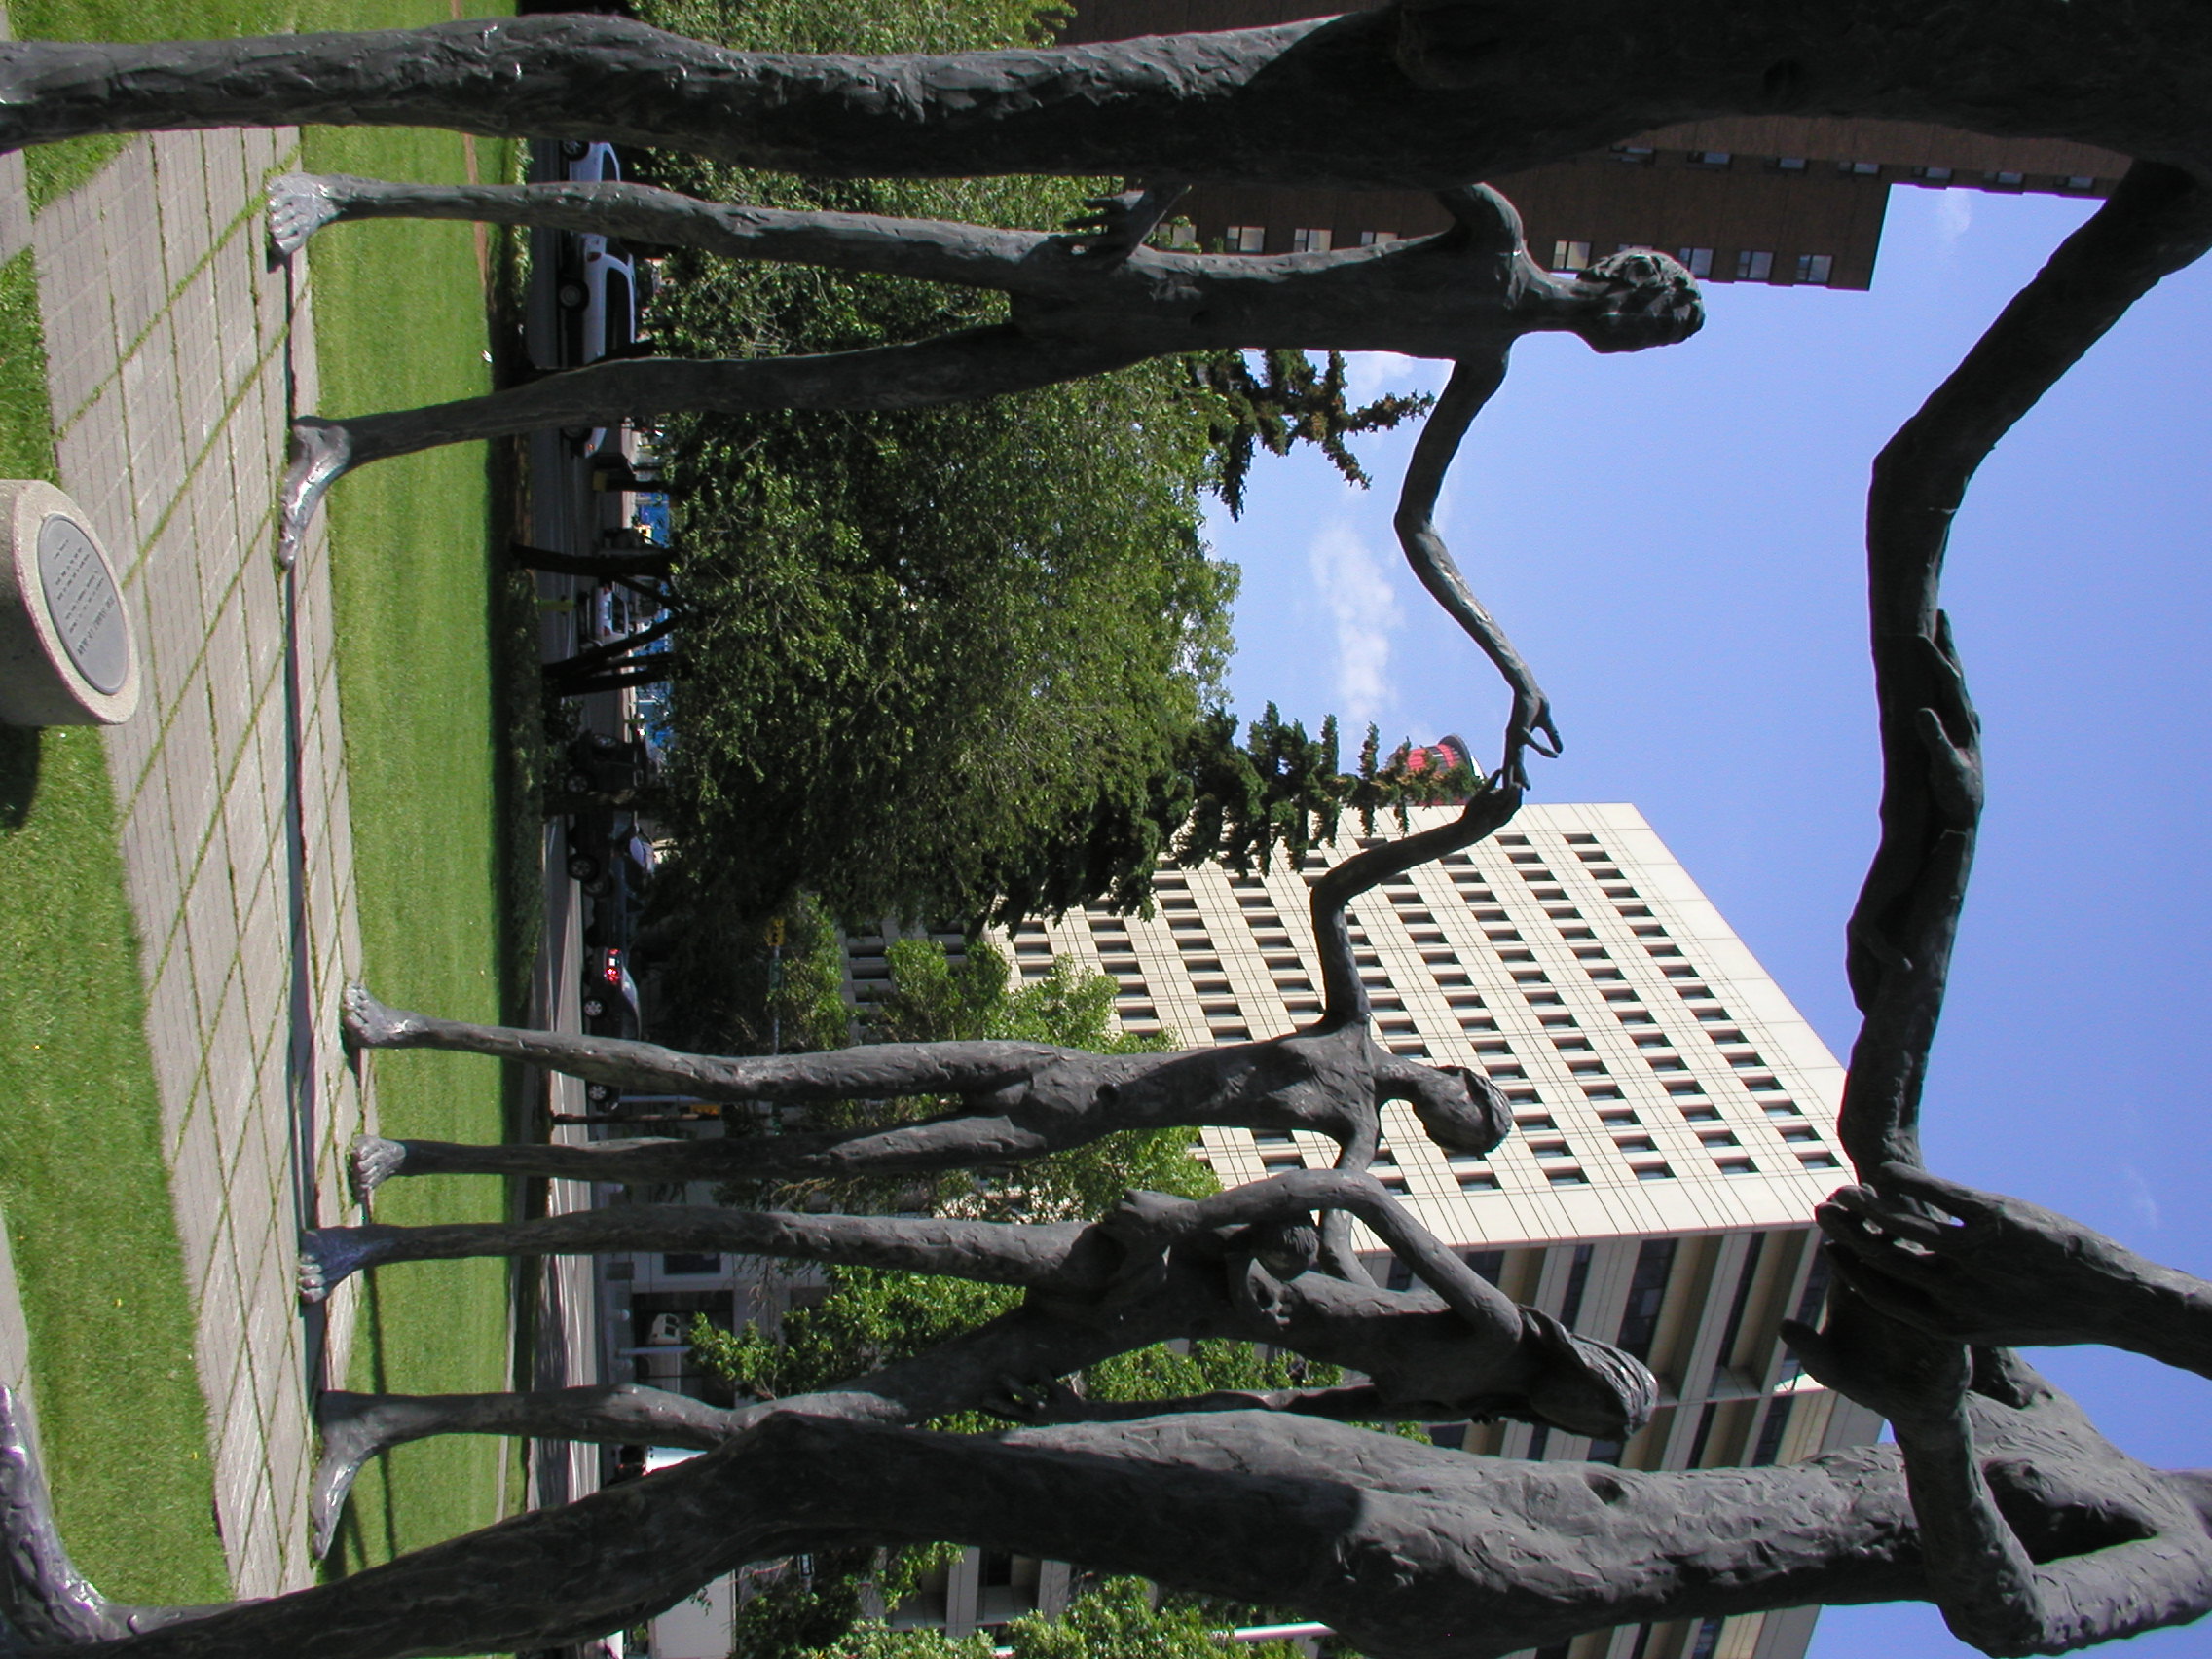
hand, tree, branch, statue, touch, canada, tag, calgary, outdoor structure